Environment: real
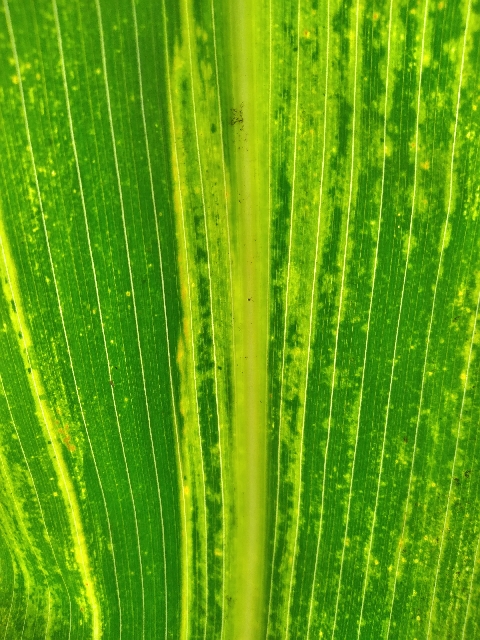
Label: lethal_necrosis